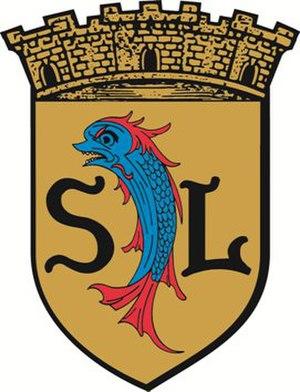
blason communal de la commune de Crots, Hautes-Alpes
Crots est une commune française située dans le département des Hautes-Alpes en région Provence-Alpes-Côte d'Azur. Elle fait partie de la zone périphérique du parc national des Écrins.